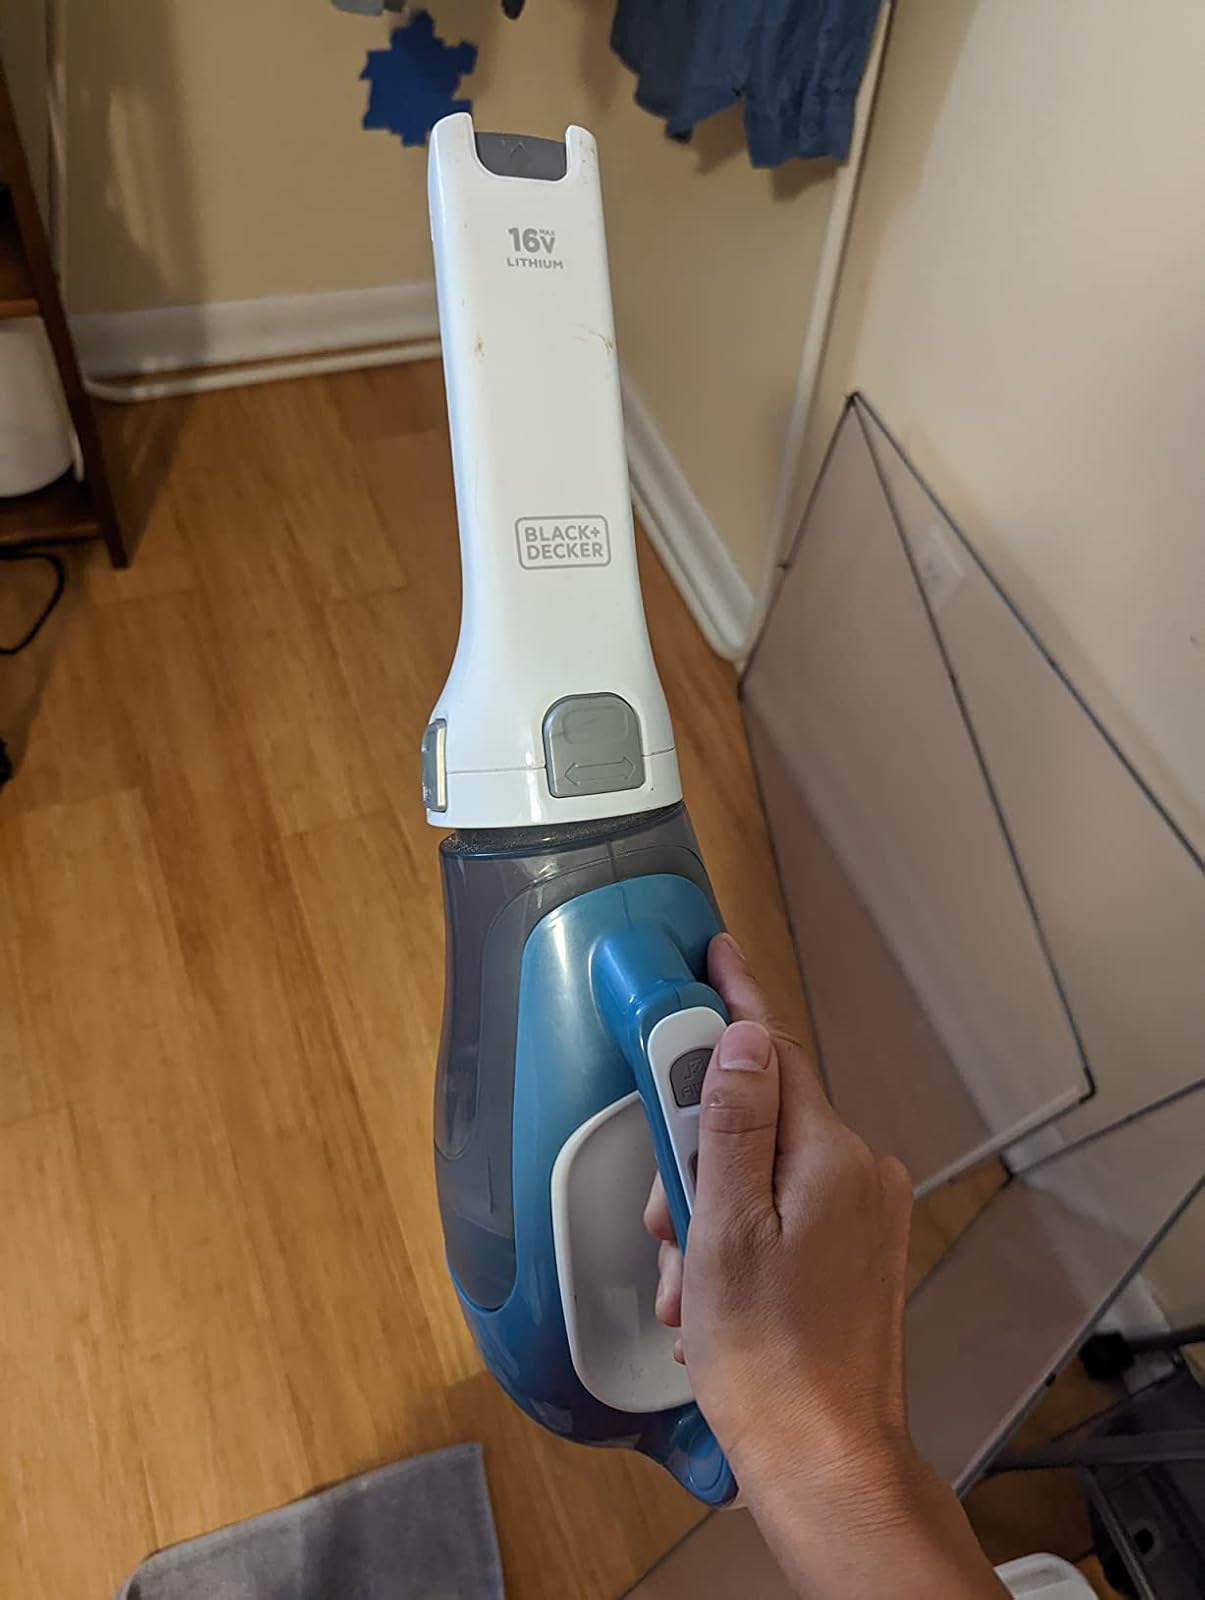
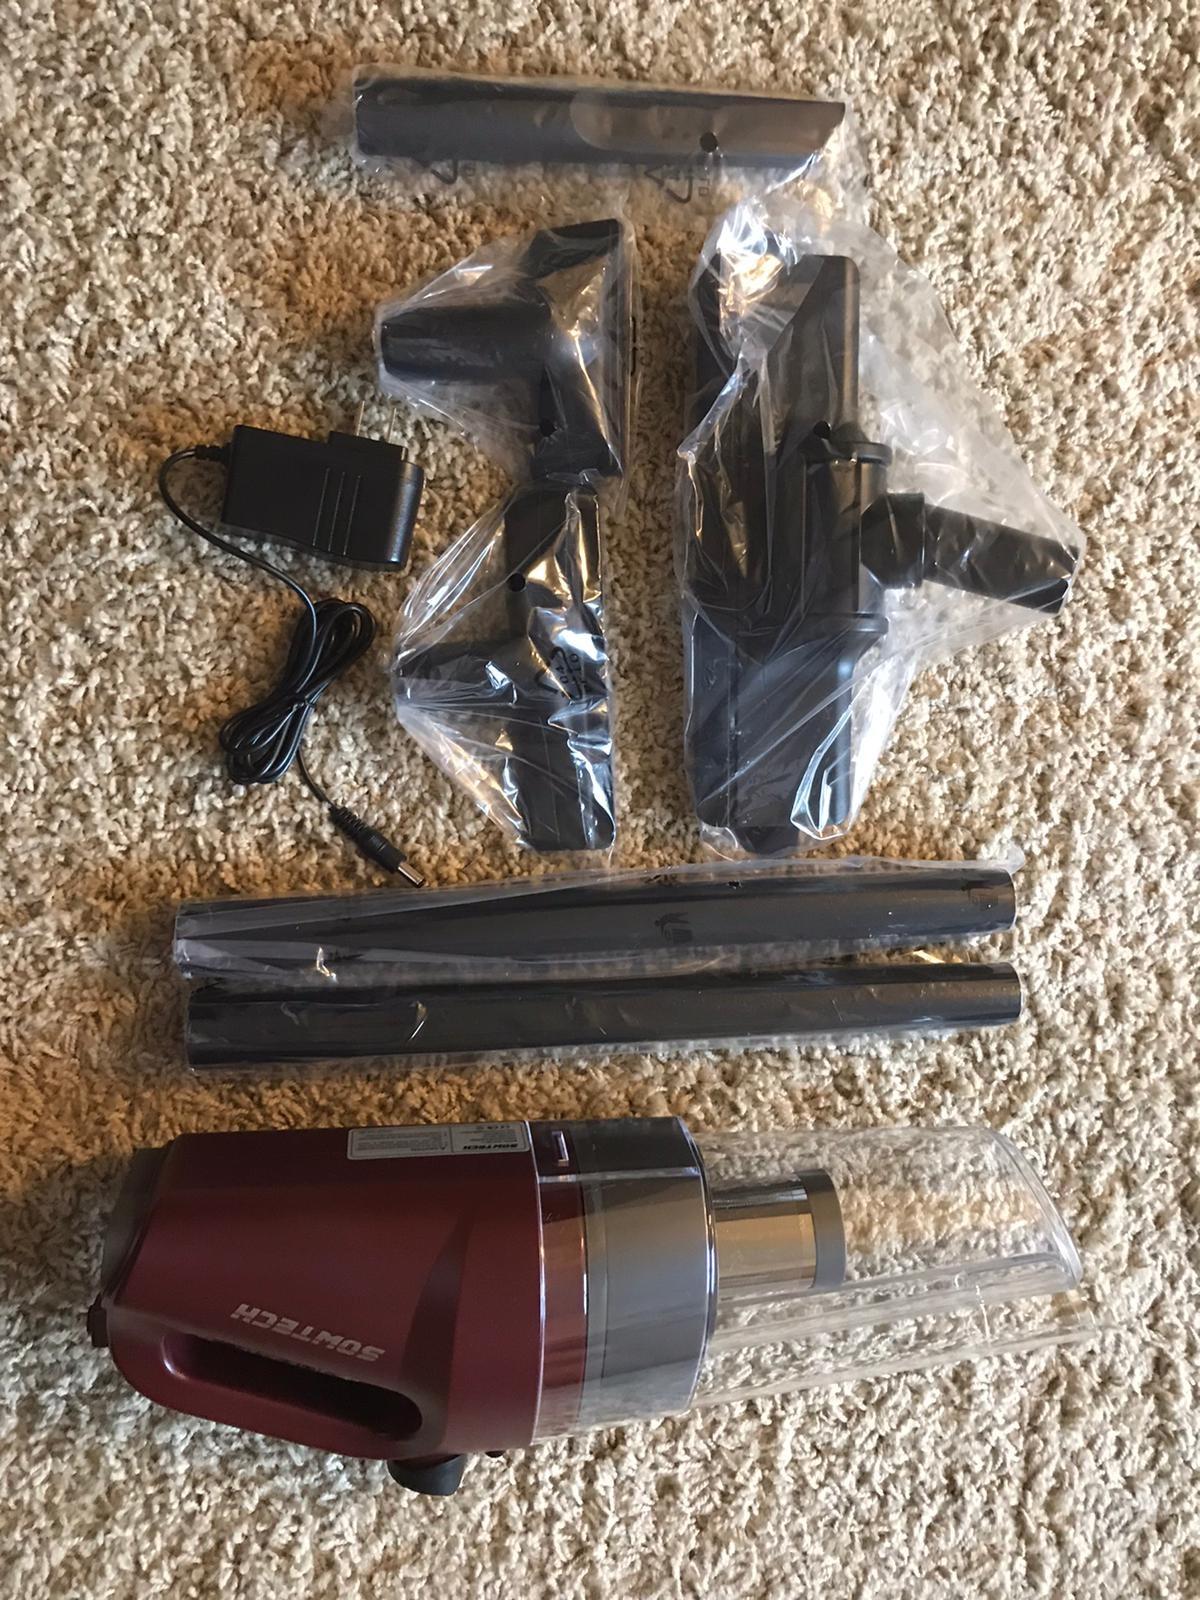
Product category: items_vacuum
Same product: no